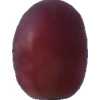
Label: pink_grape